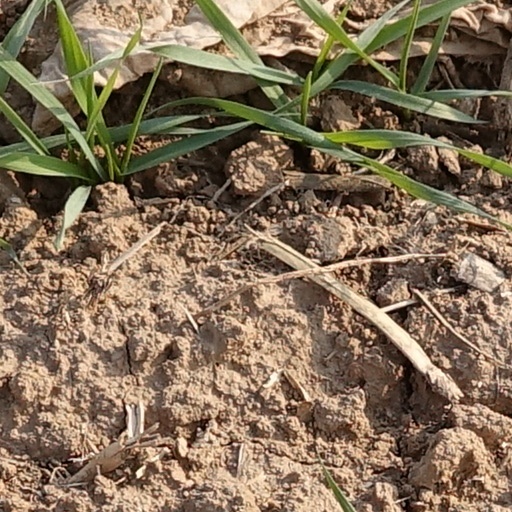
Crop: wheat